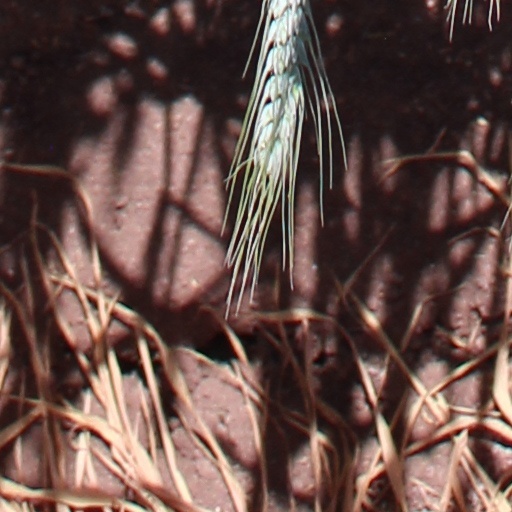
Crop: wheat